Francesco Bruni (screenwriter)

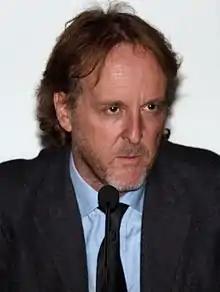
Bruni in 2011

Born in Rome, Bruni started his professional career as a screenwriter in 1991, for the film "Condominio". In 1994 he started a long collaboration with director Paolo Virzì with Virzì's debut film "Living It Up".